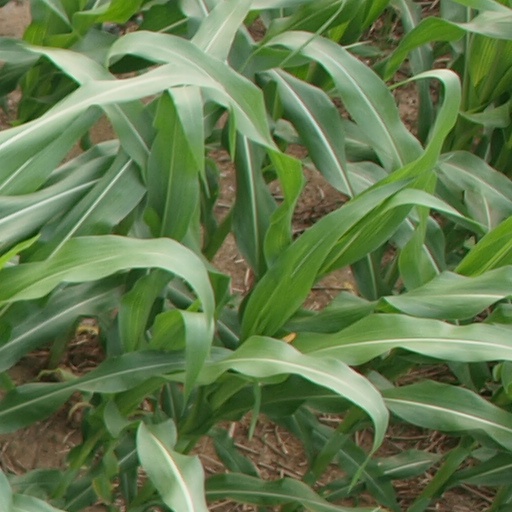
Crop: maize; corn